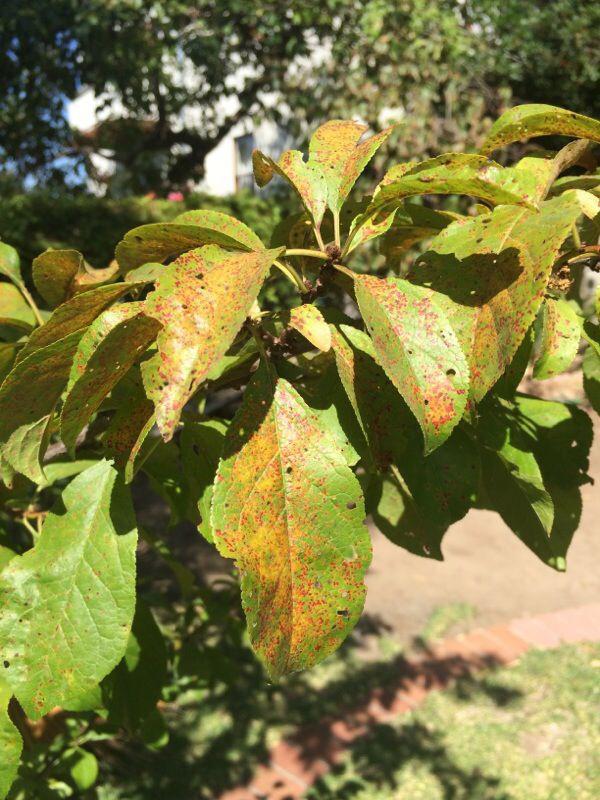
Plant: Plum
Disease: plum rust